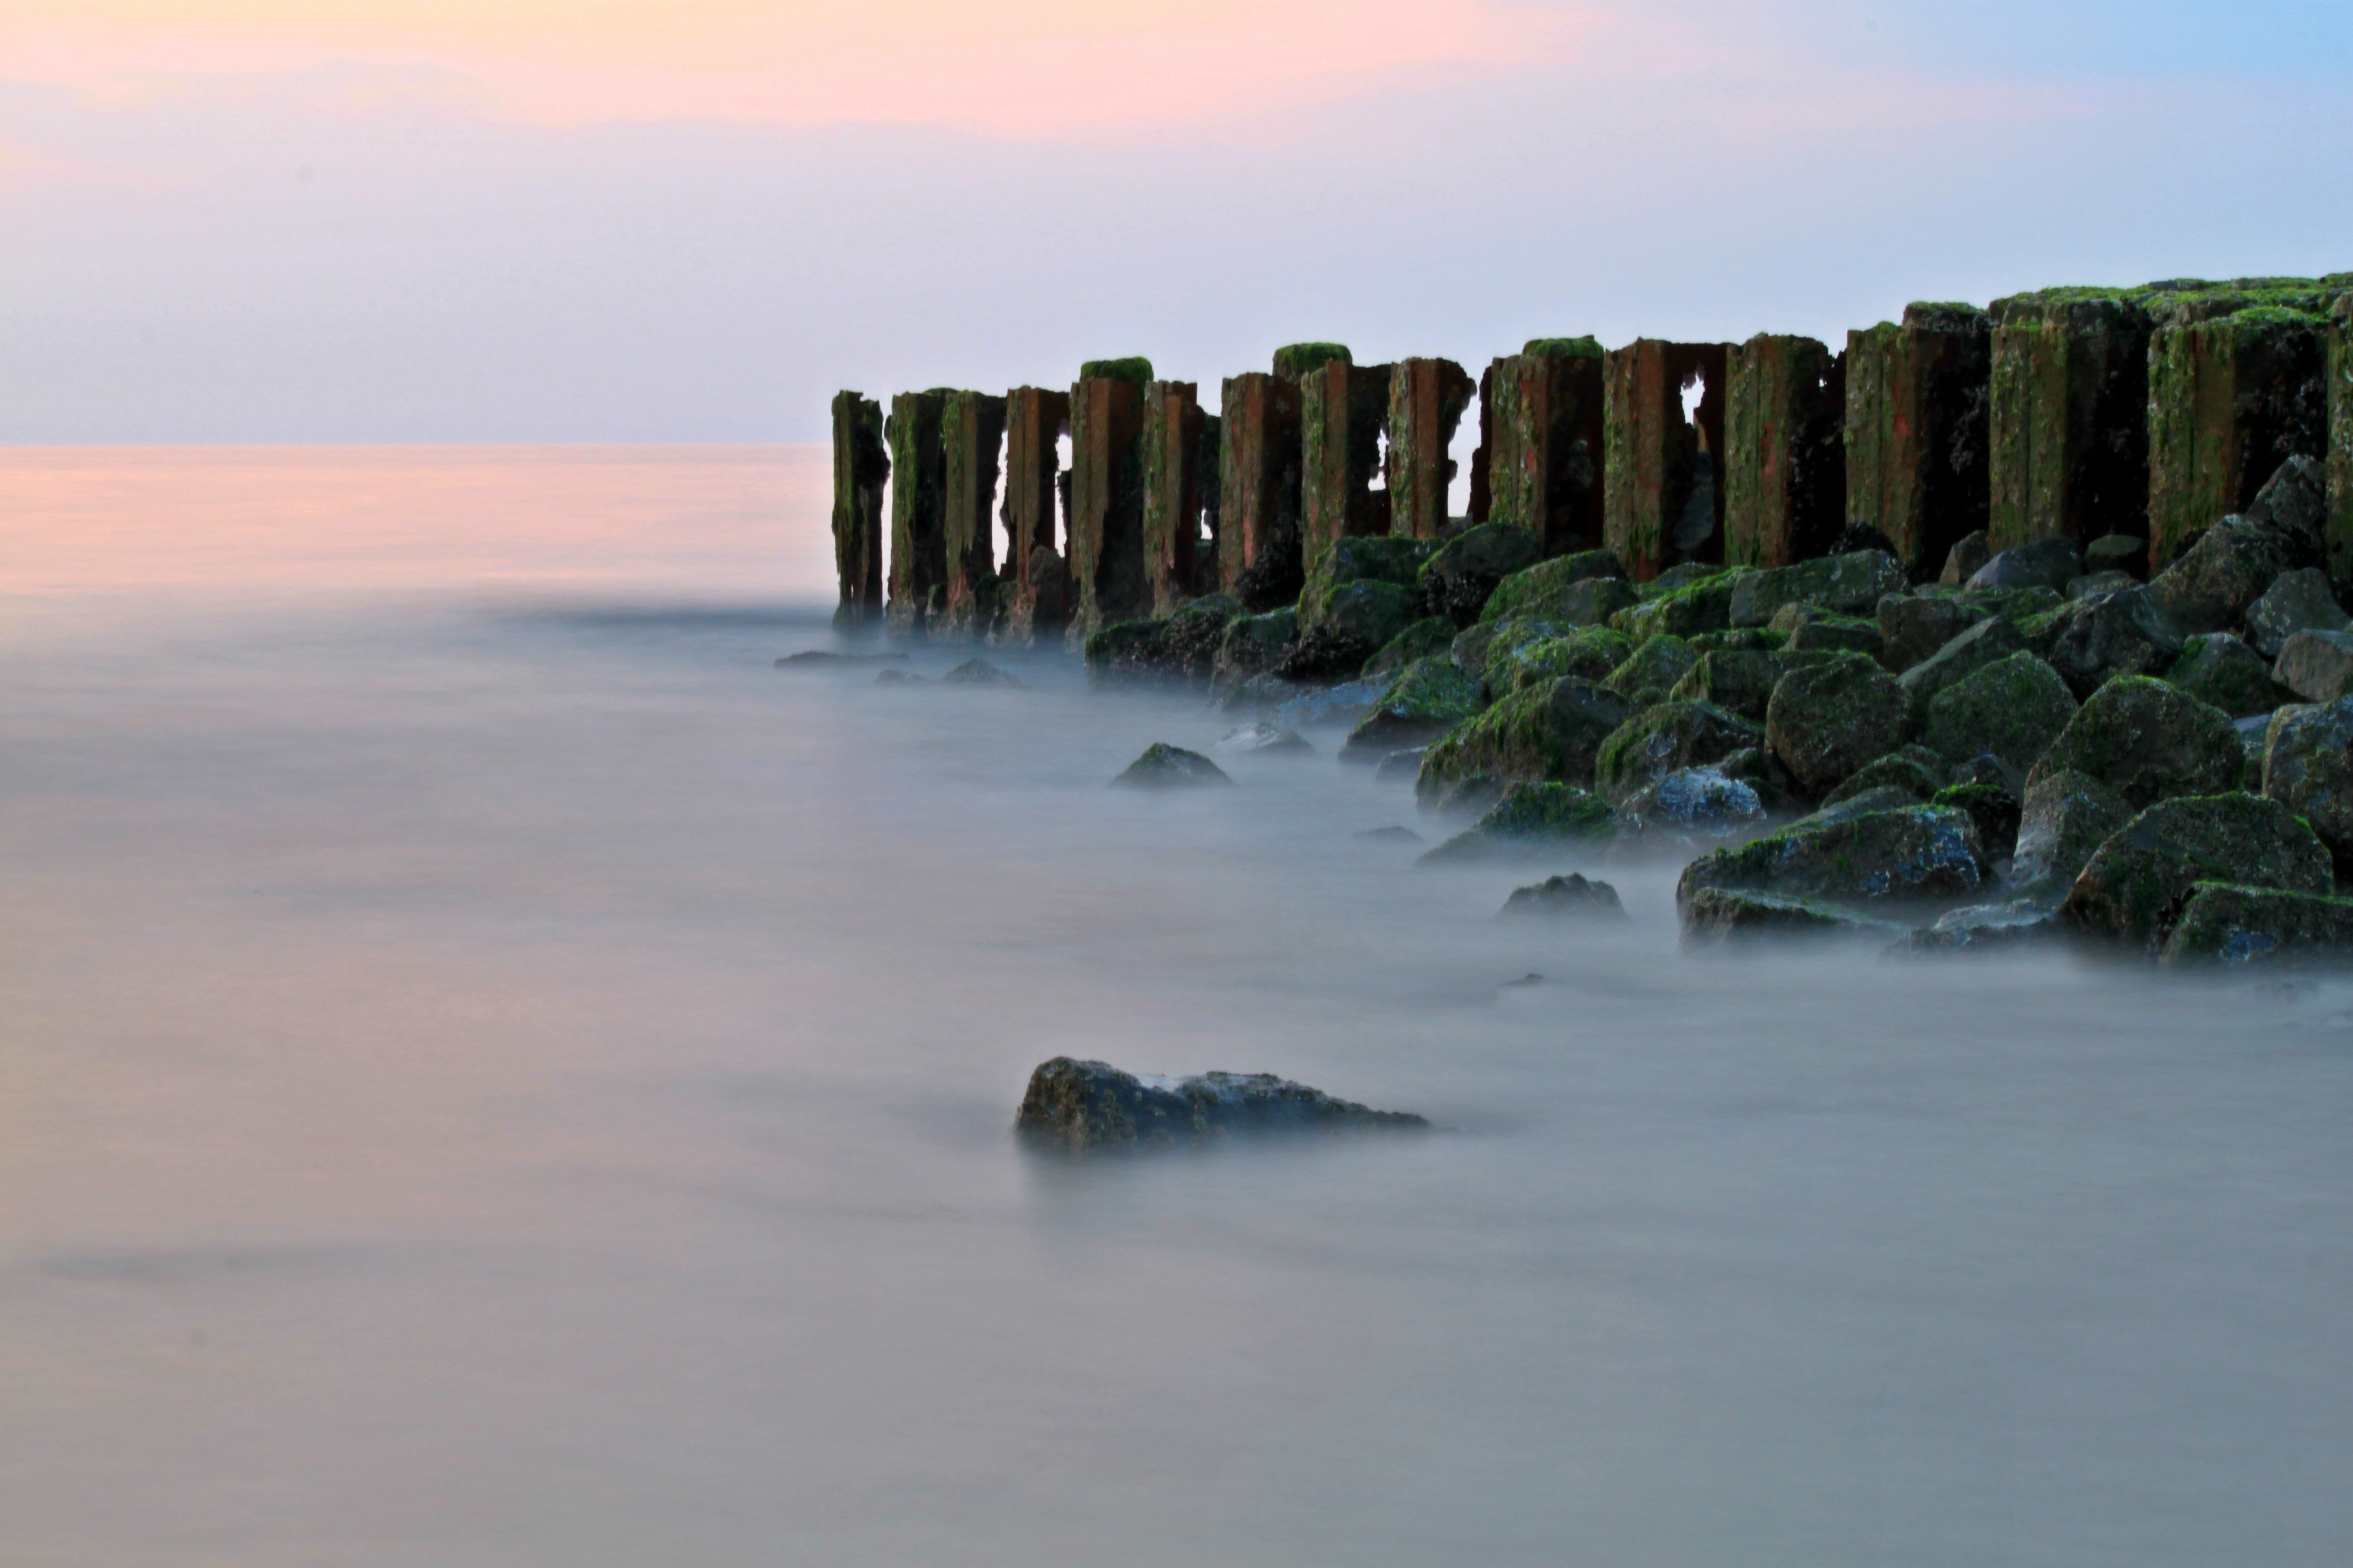
beach, sea, coast, water, rock, ocean, horizon, fog, sunrise, sunset, morning, shore, wave, dawn, cliff, reflection, bay, terrain, material, body of water, lichtspiel, stones, breakwater, north sea, gentle, coastal landscape, pastellfarben, norderney, long time recording, atmospheric phenomenon, wind wave